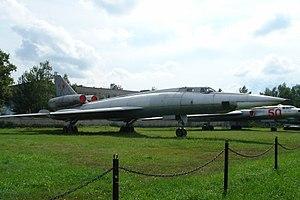
Le musée central des forces aériennes de la Fédération de Russie de Monino se situe sur le site de l'aérodrome de Monino à 40 km à l'est de Moscou, en Russie, et est l'un des musées les plus importants au monde de l'aviation, le plus important pour les avions russes.